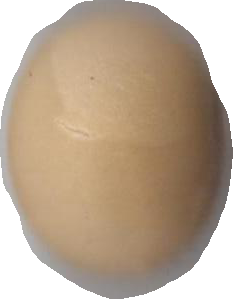
Variety: Grobogan